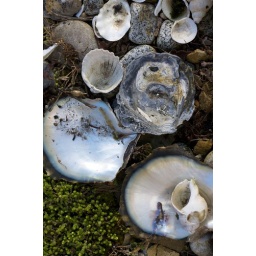
A collection of shells in the flower bed